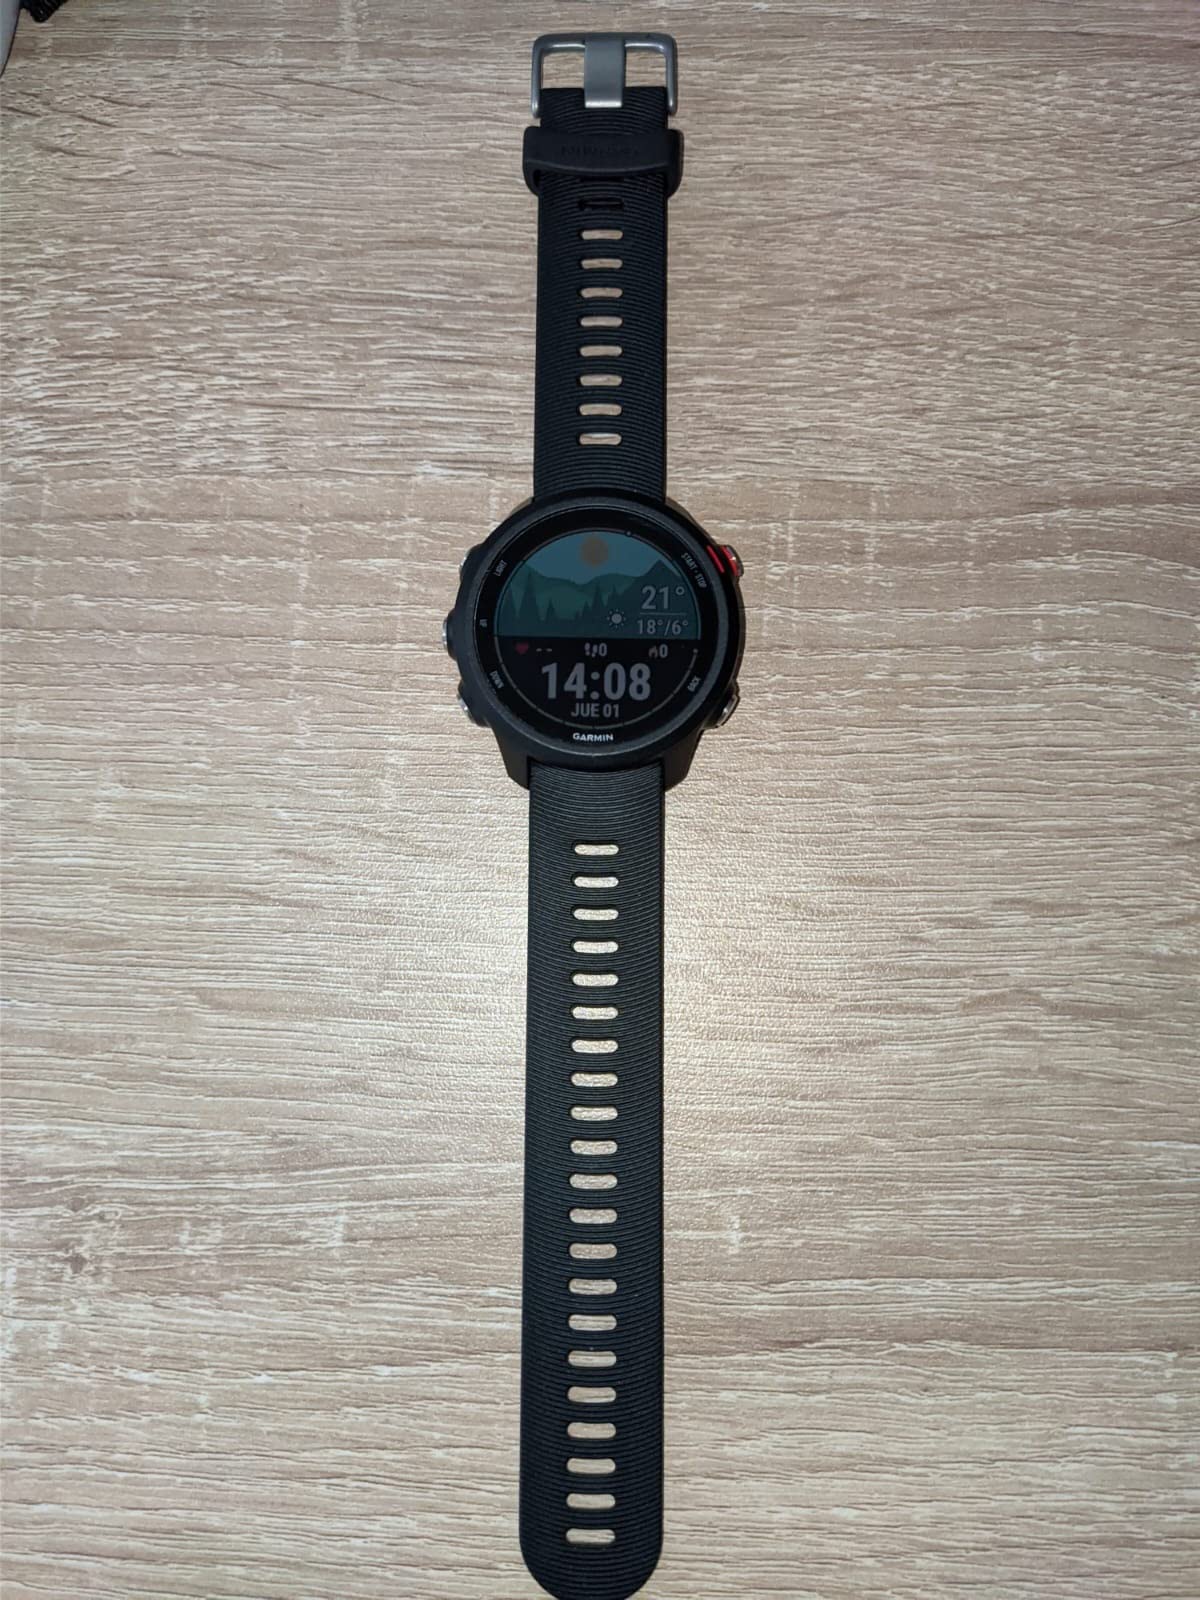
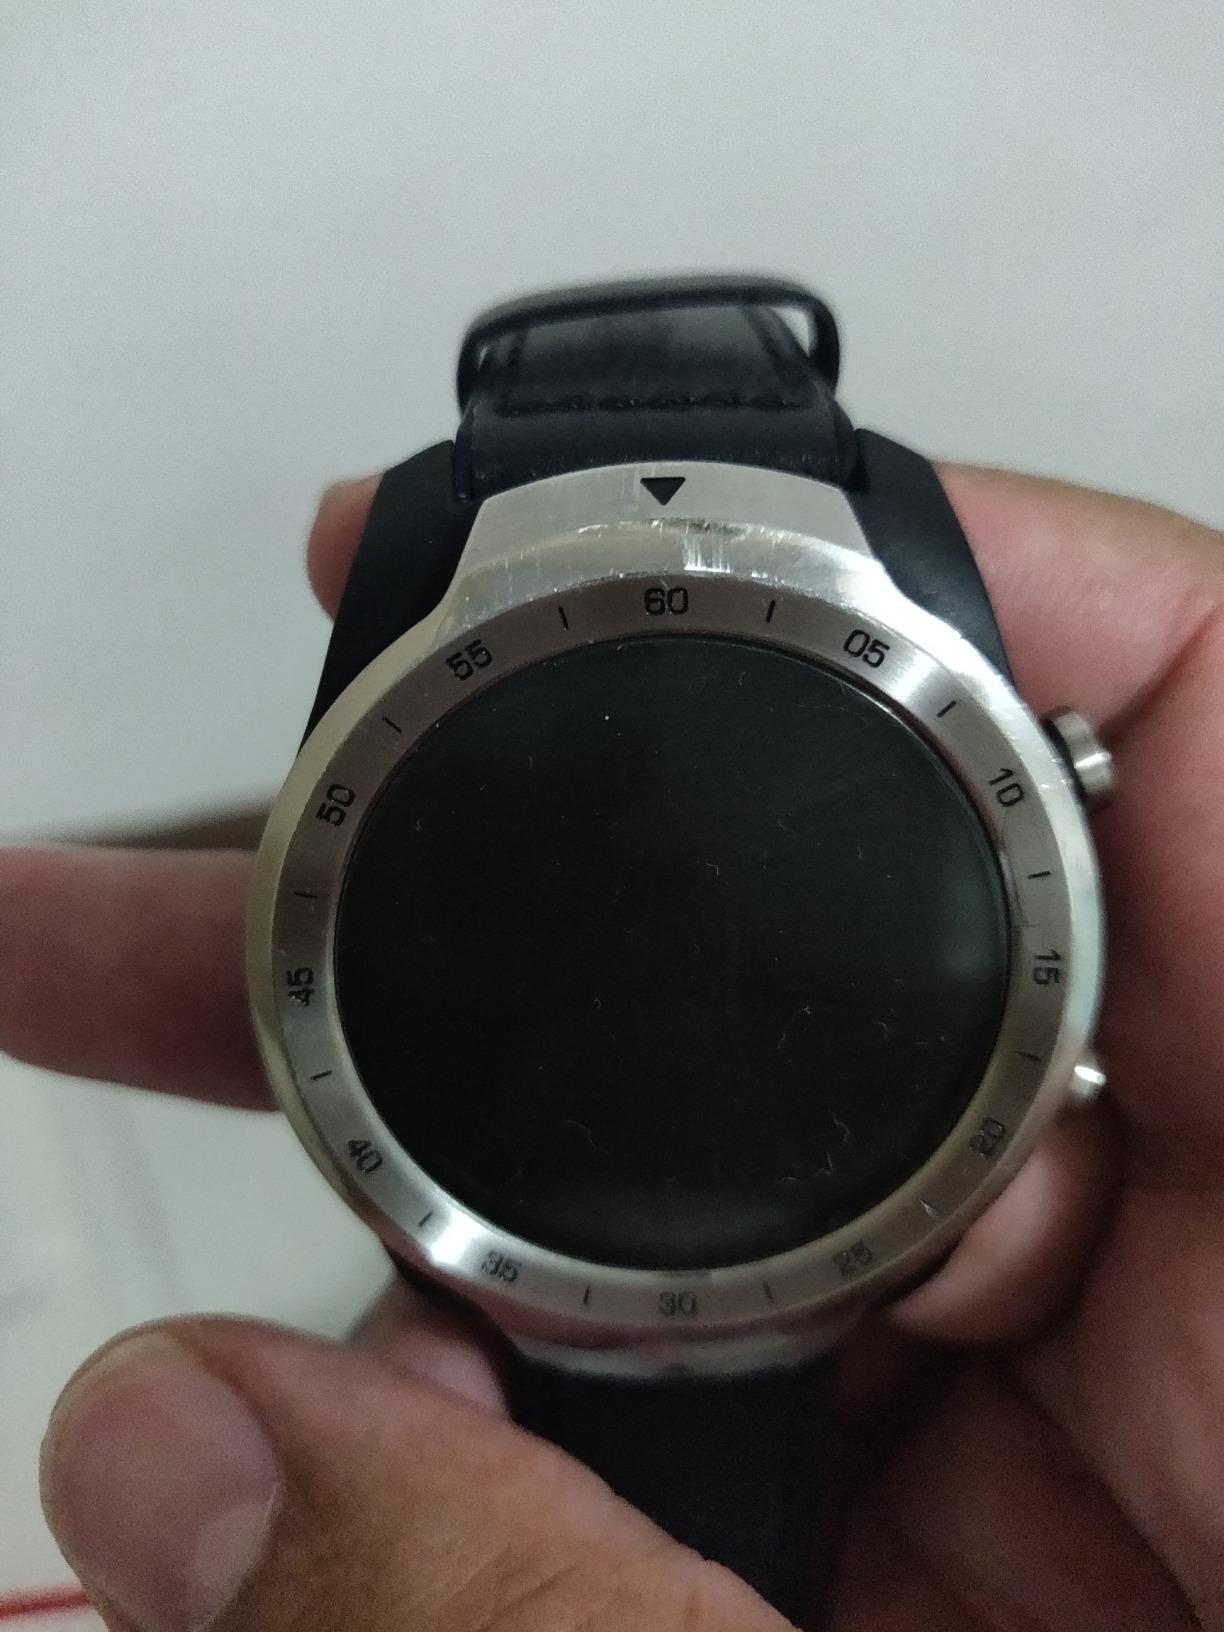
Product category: smartwatch
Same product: no